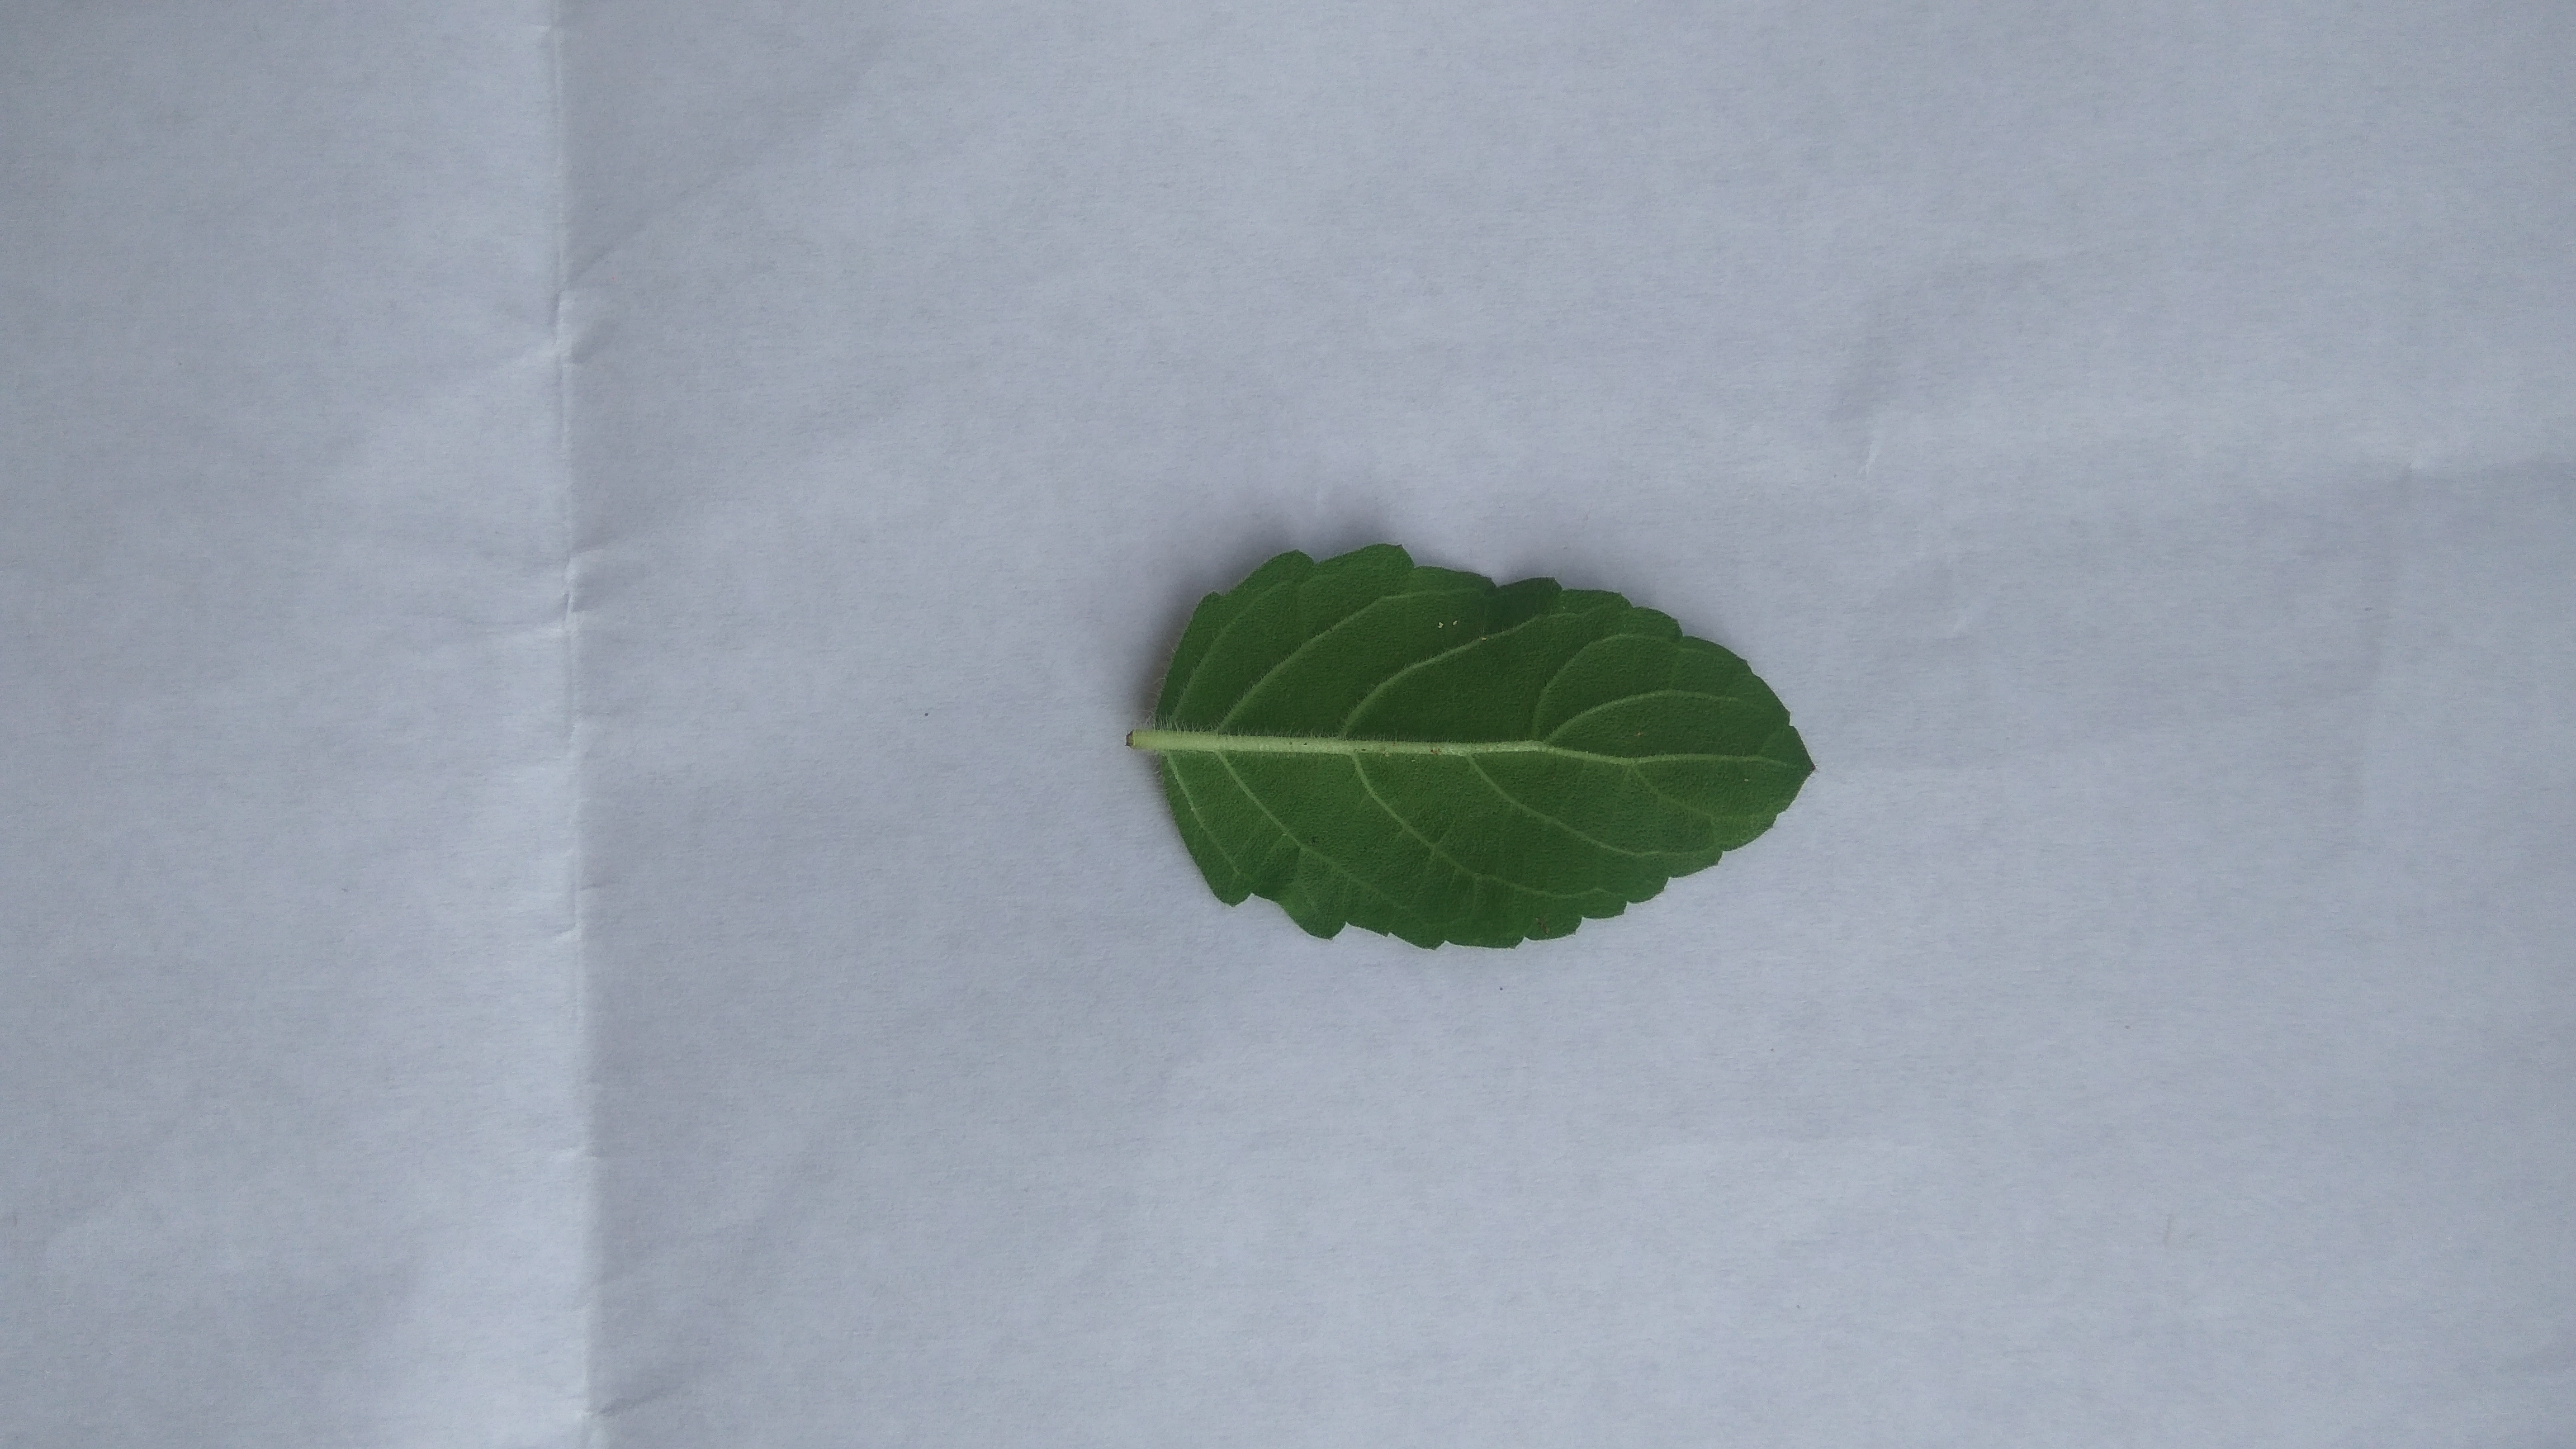
Plant: Tulsi